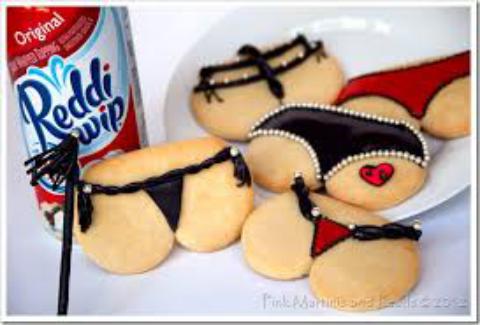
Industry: Food